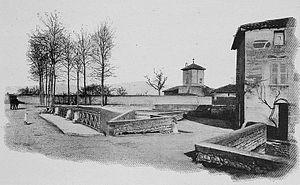
Dictionnaire illustré des communes du département du Rhône. Tome 1 / par MM. E. de Rolland et D. Clouzet.
Civrieux-d'Azergues est une commune française située dans le département du Rhône, en région Auvergne-Rhône-Alpes.